Charles Edward Russell

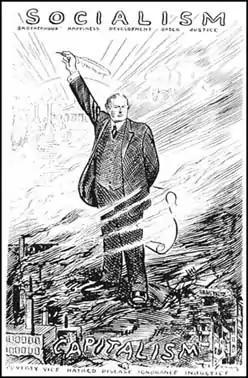
Russell as drawn by Art Young in 1912.

In his memoirs, "Bare Hands and Stone Walls", Russell stated that "transforming the world... to a place where one can know some peace... some joy of living, some sense of the inexhaustible beauties of the universe in which he has been placed" was the purpose that inspired his work and his life. Russell felt very strongly about the well-being of others after seeing the struggles that people all over New York had to undergo like the unfair working conditions and wages that people from all walks of life were forced to endure. People were placed into cramped working spaces with few, if any, breaks. Aside from the physical conditions, most big employers did not value the well-being of their employees, especially immigrants. With those horrendous mental images in place, Russell became inspired.